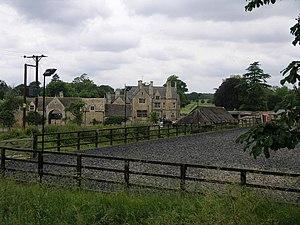
John FitzPatrick, 1ᵉʳ comte d'Upper Ossory est un noble irlandais vivait dans le comté de Cork en Irlande.